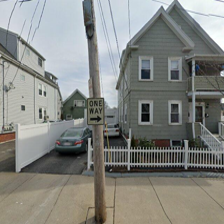
Label: streetView